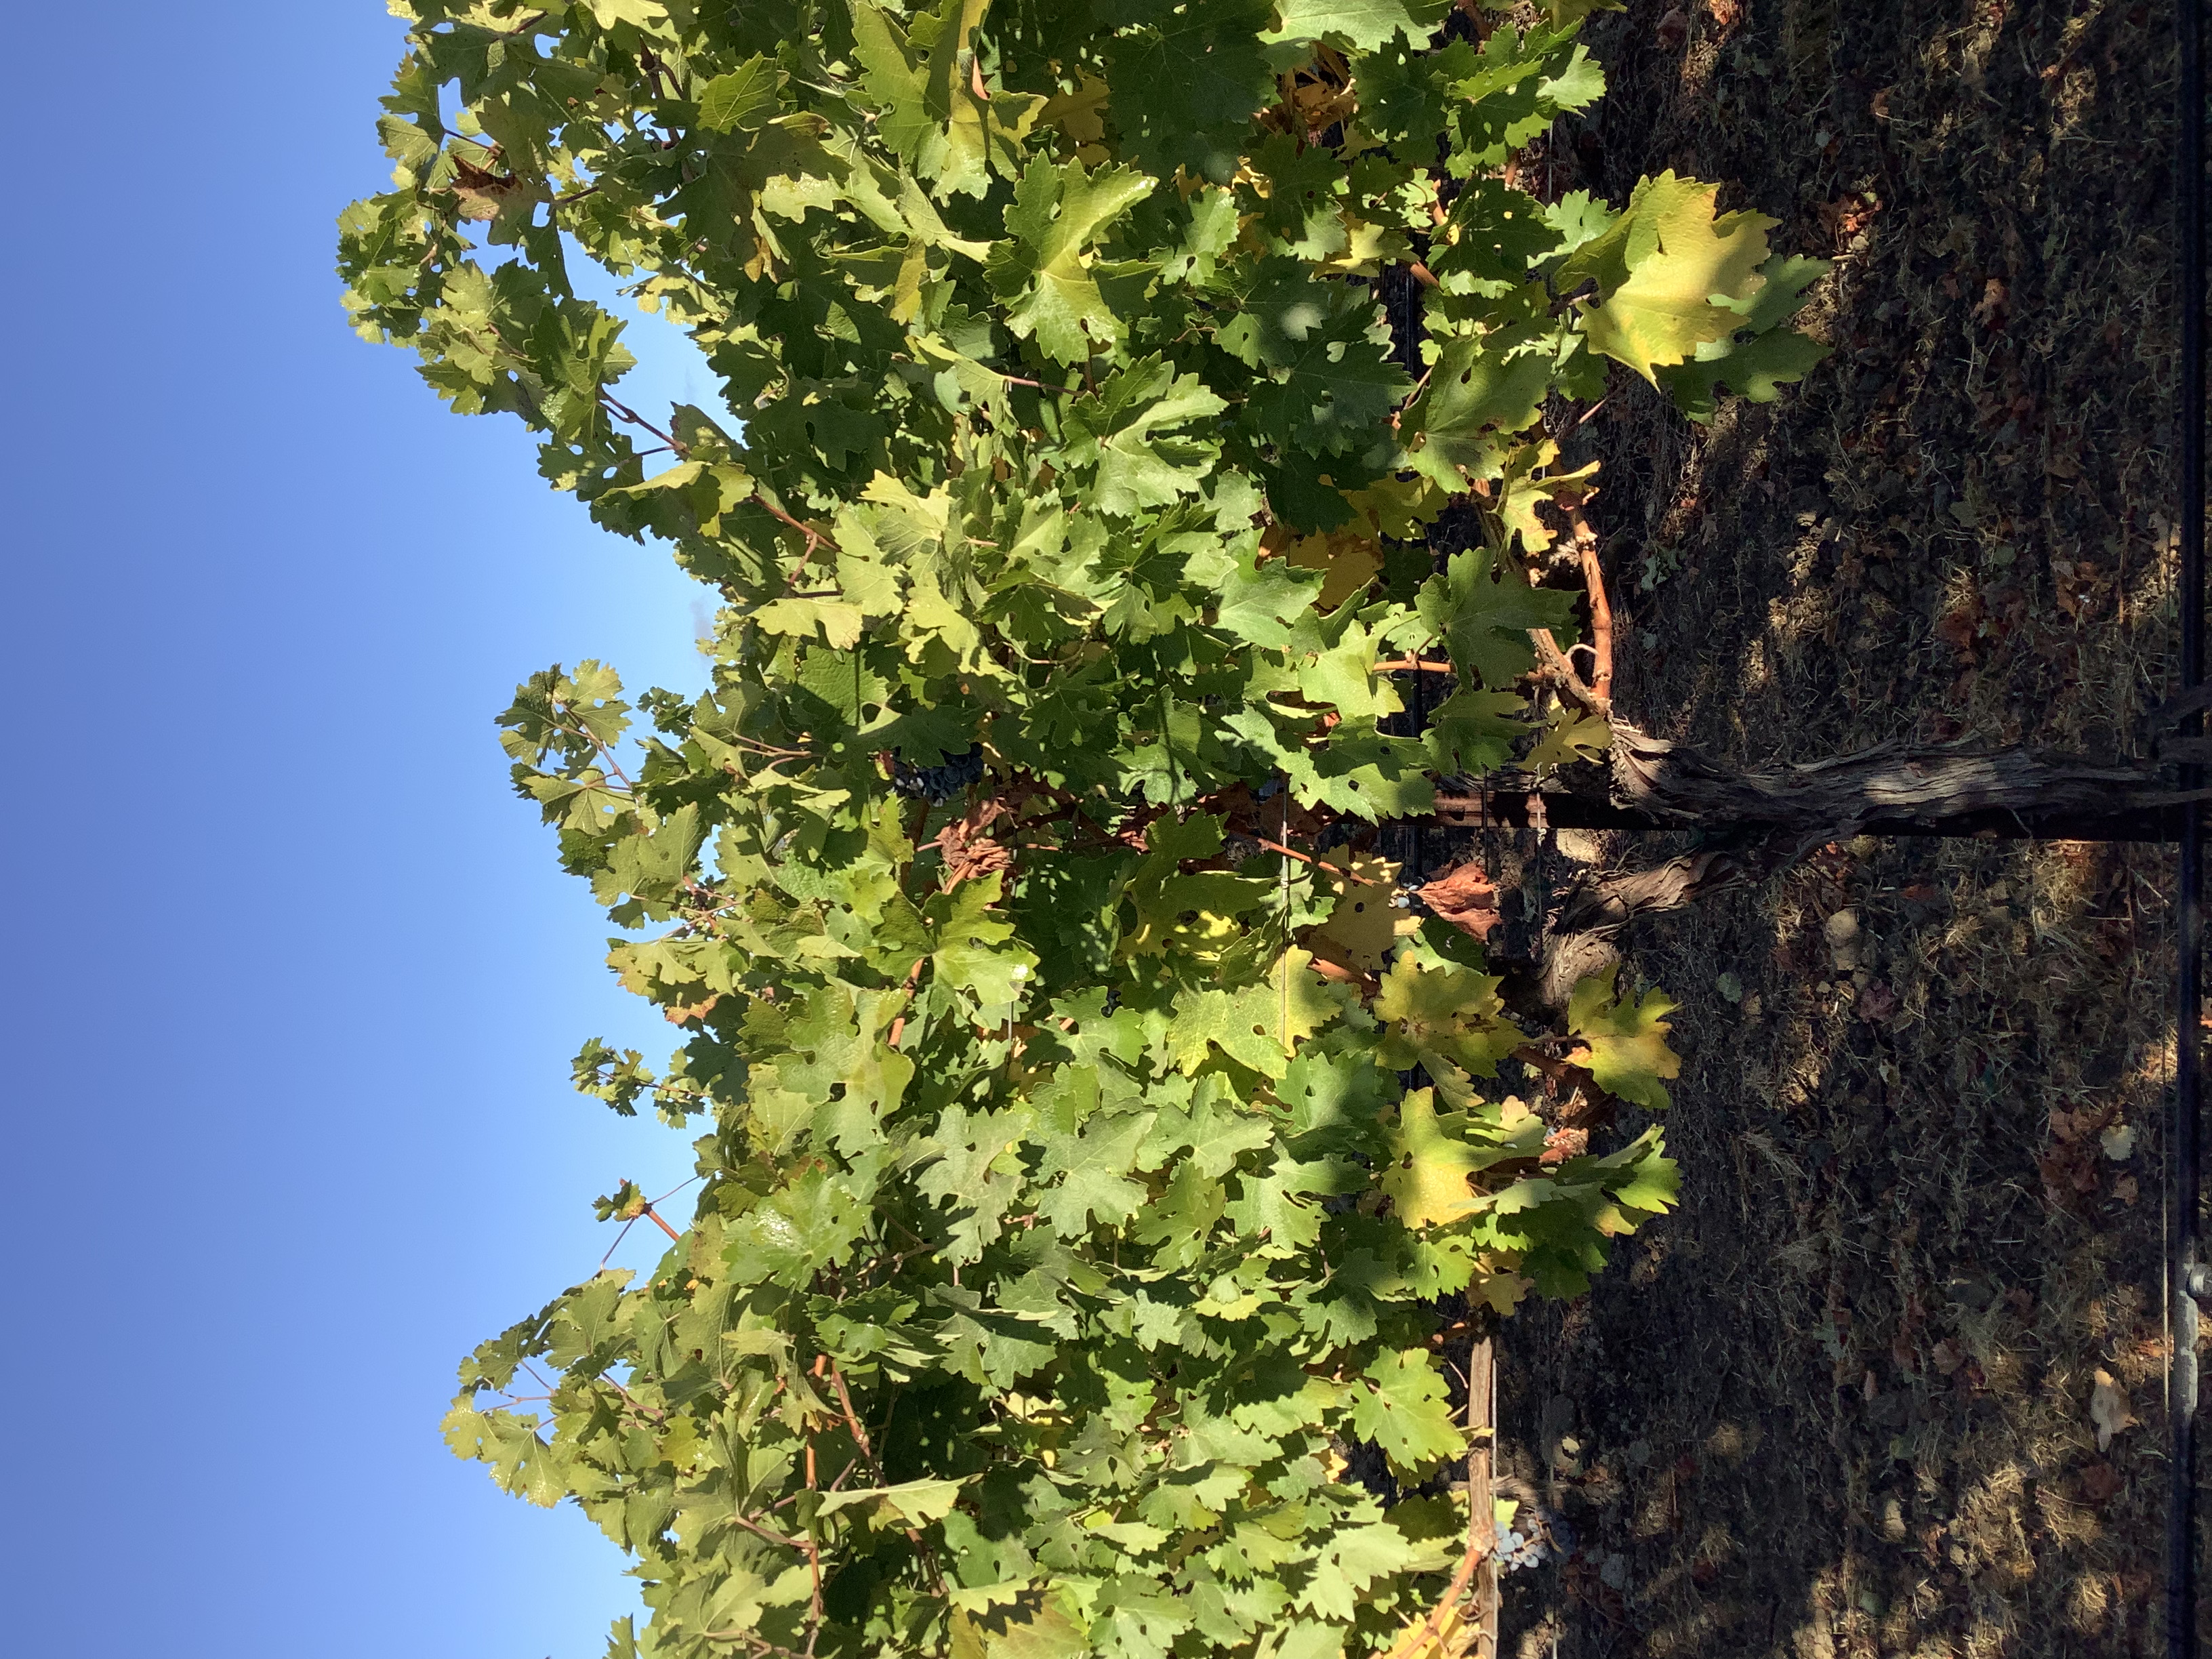
Label: No Virus